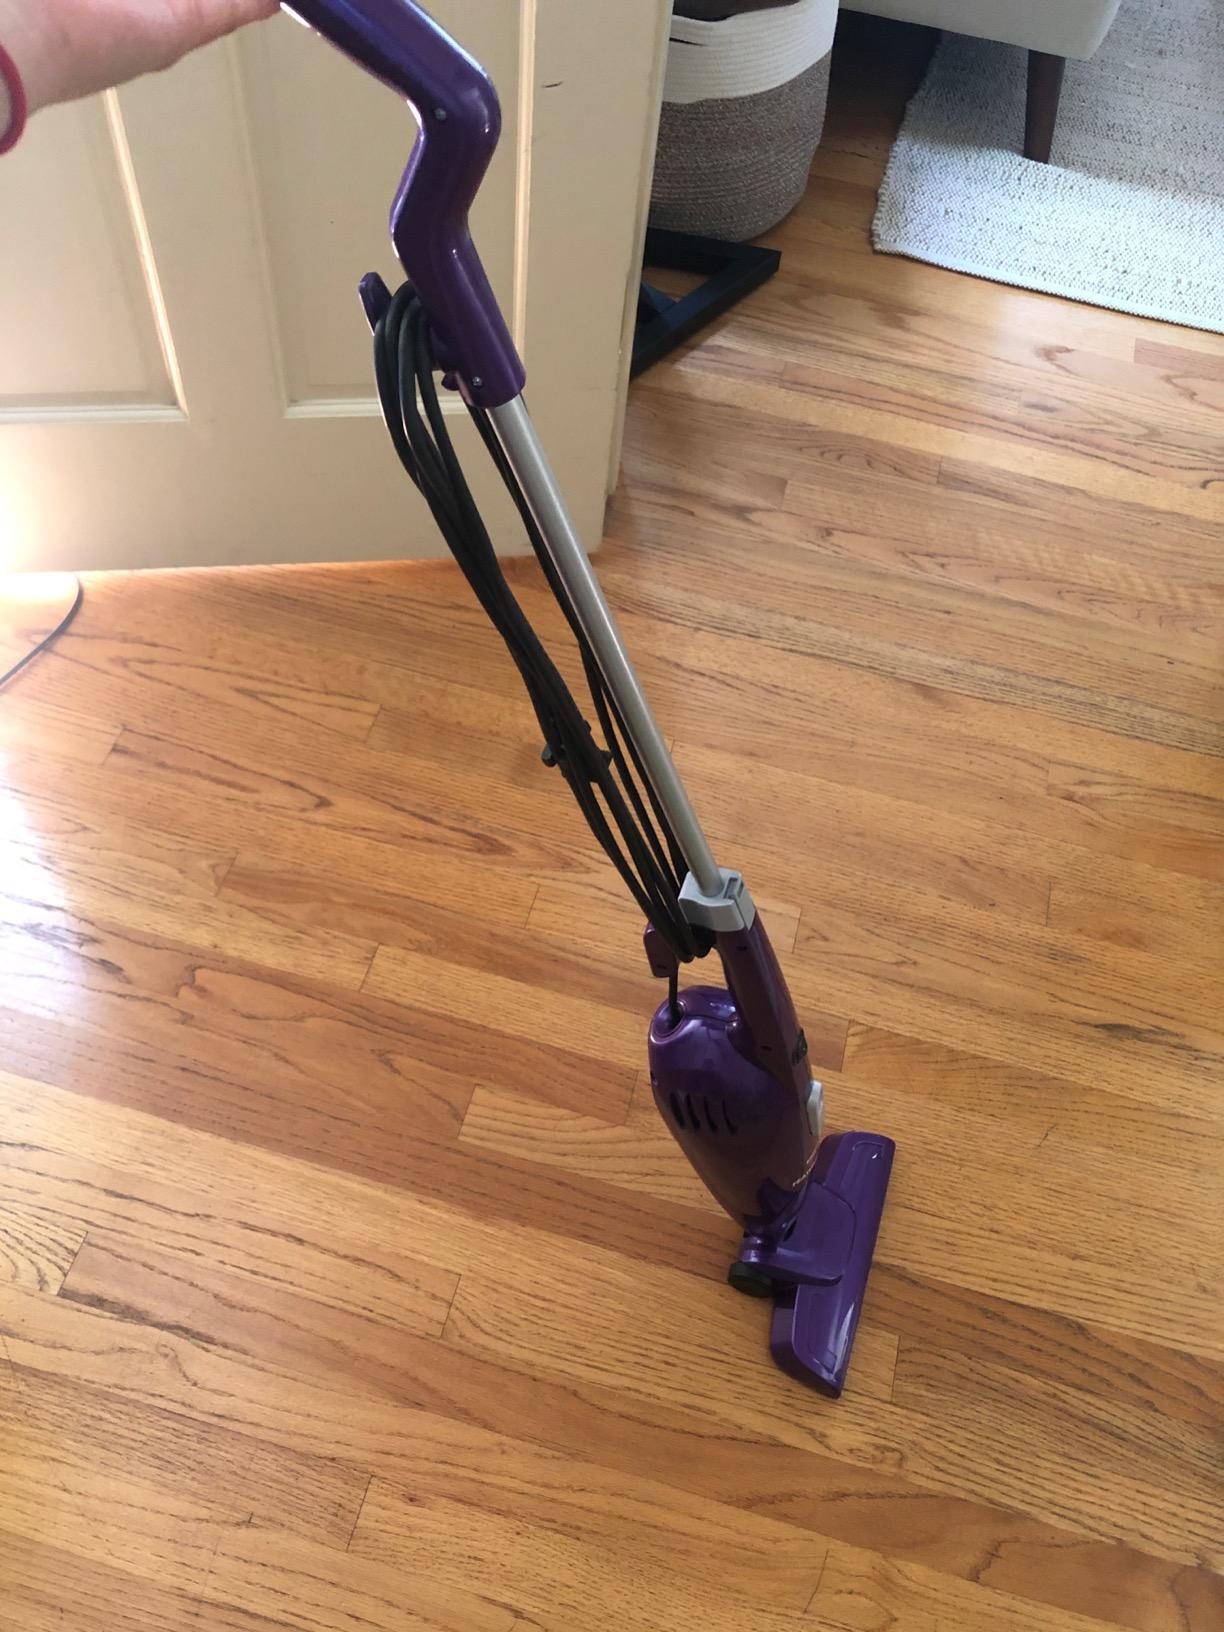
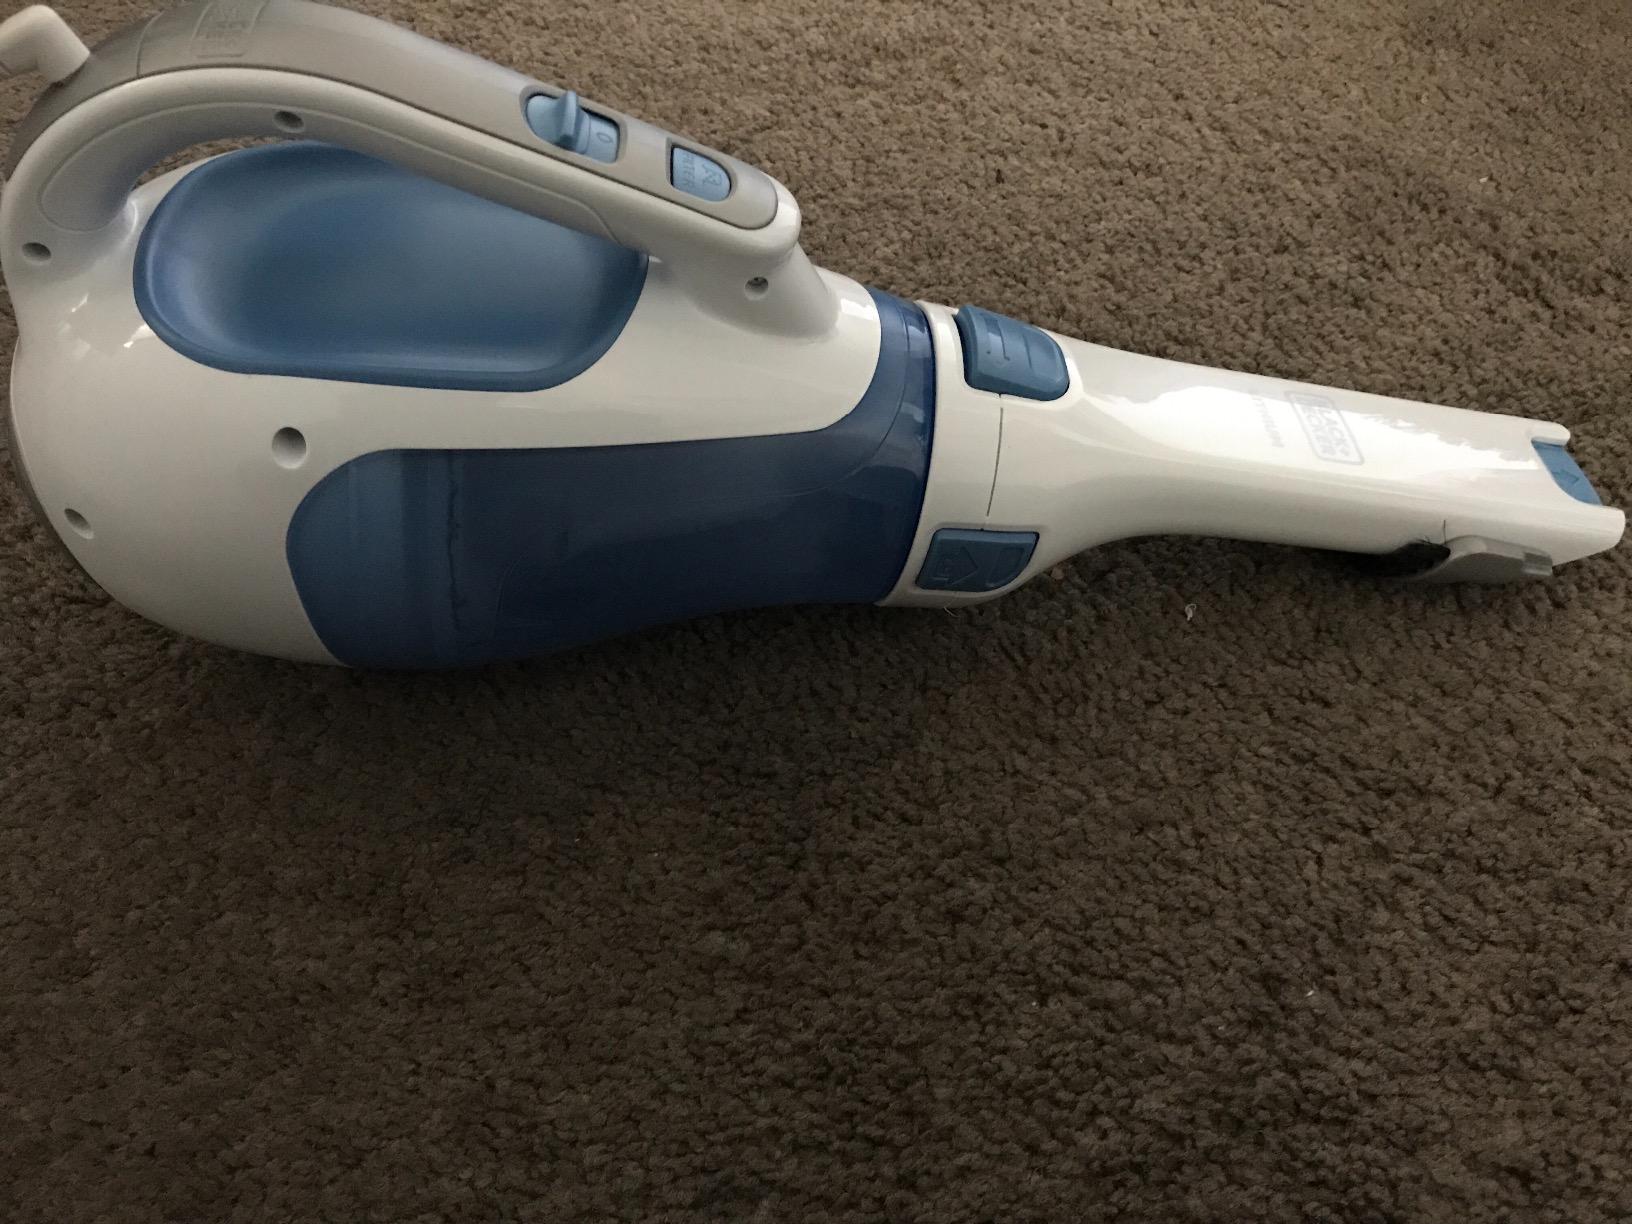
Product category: items_vacuum
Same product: no